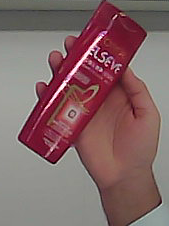
Product: loreal_shampoo